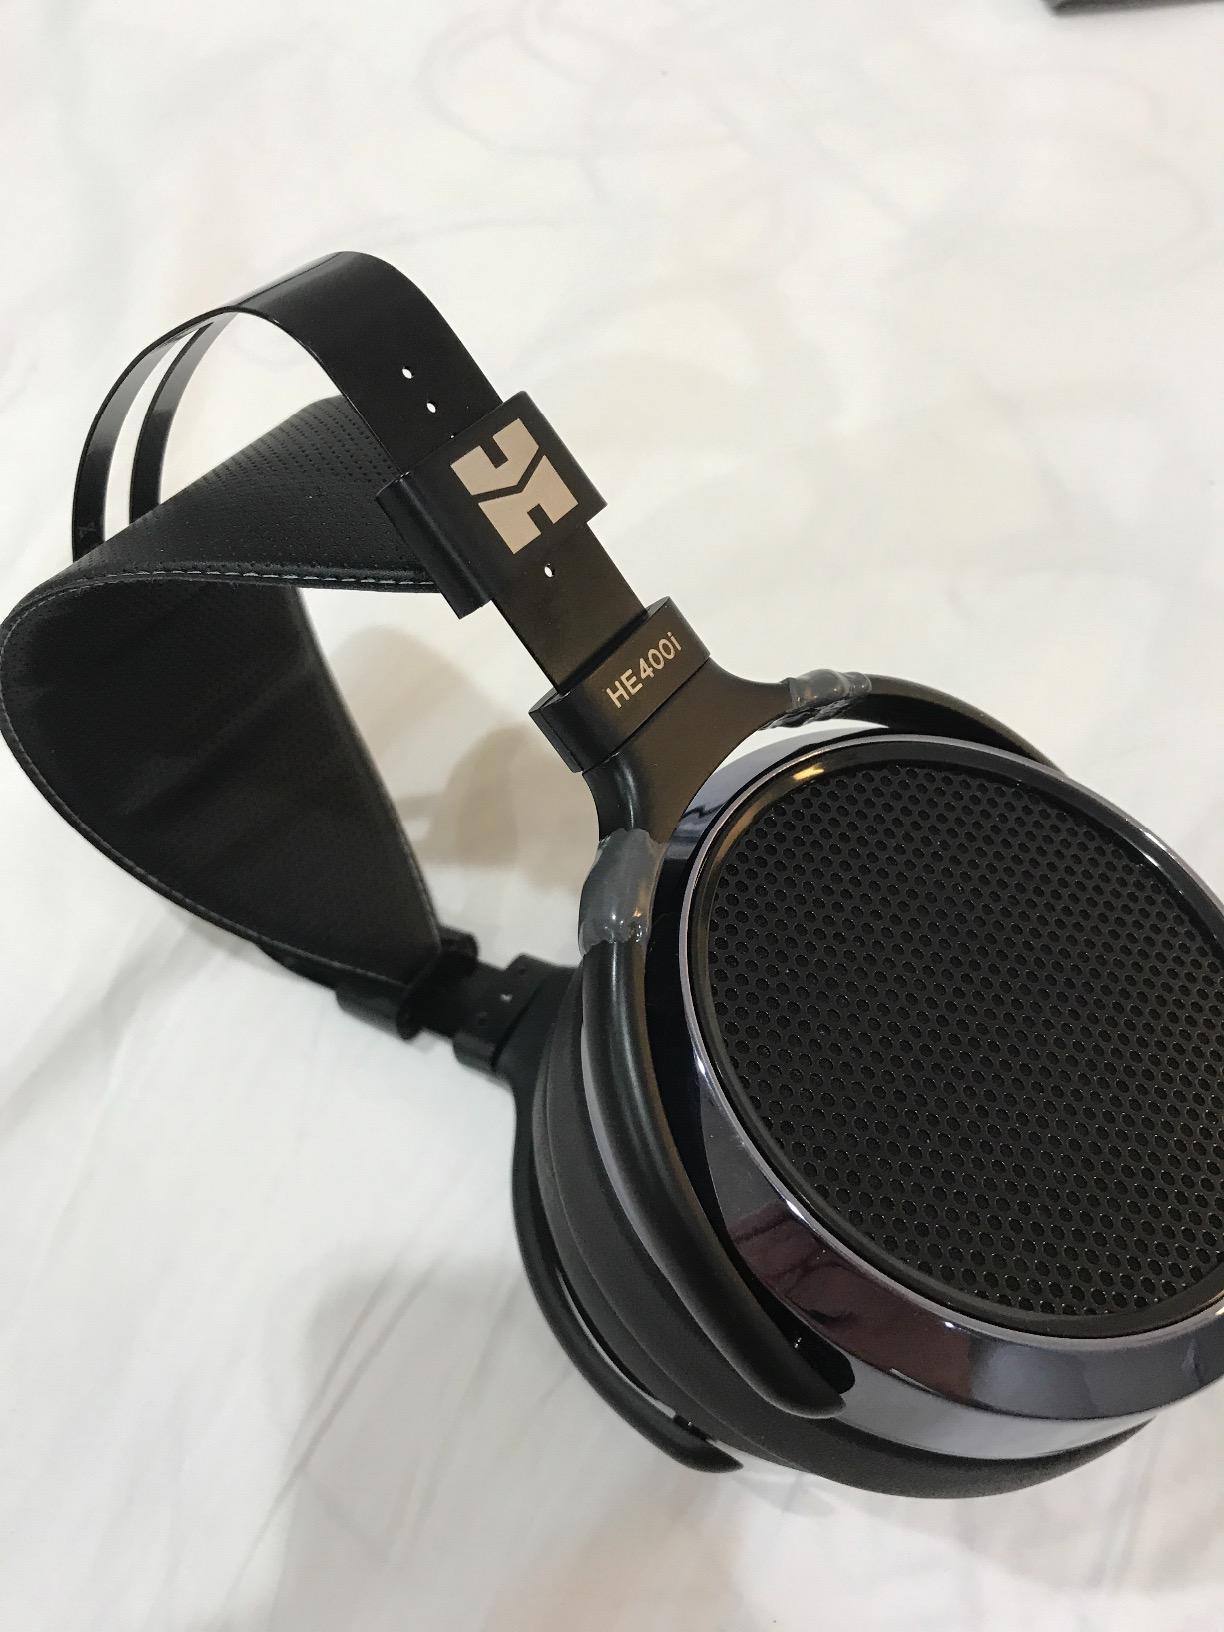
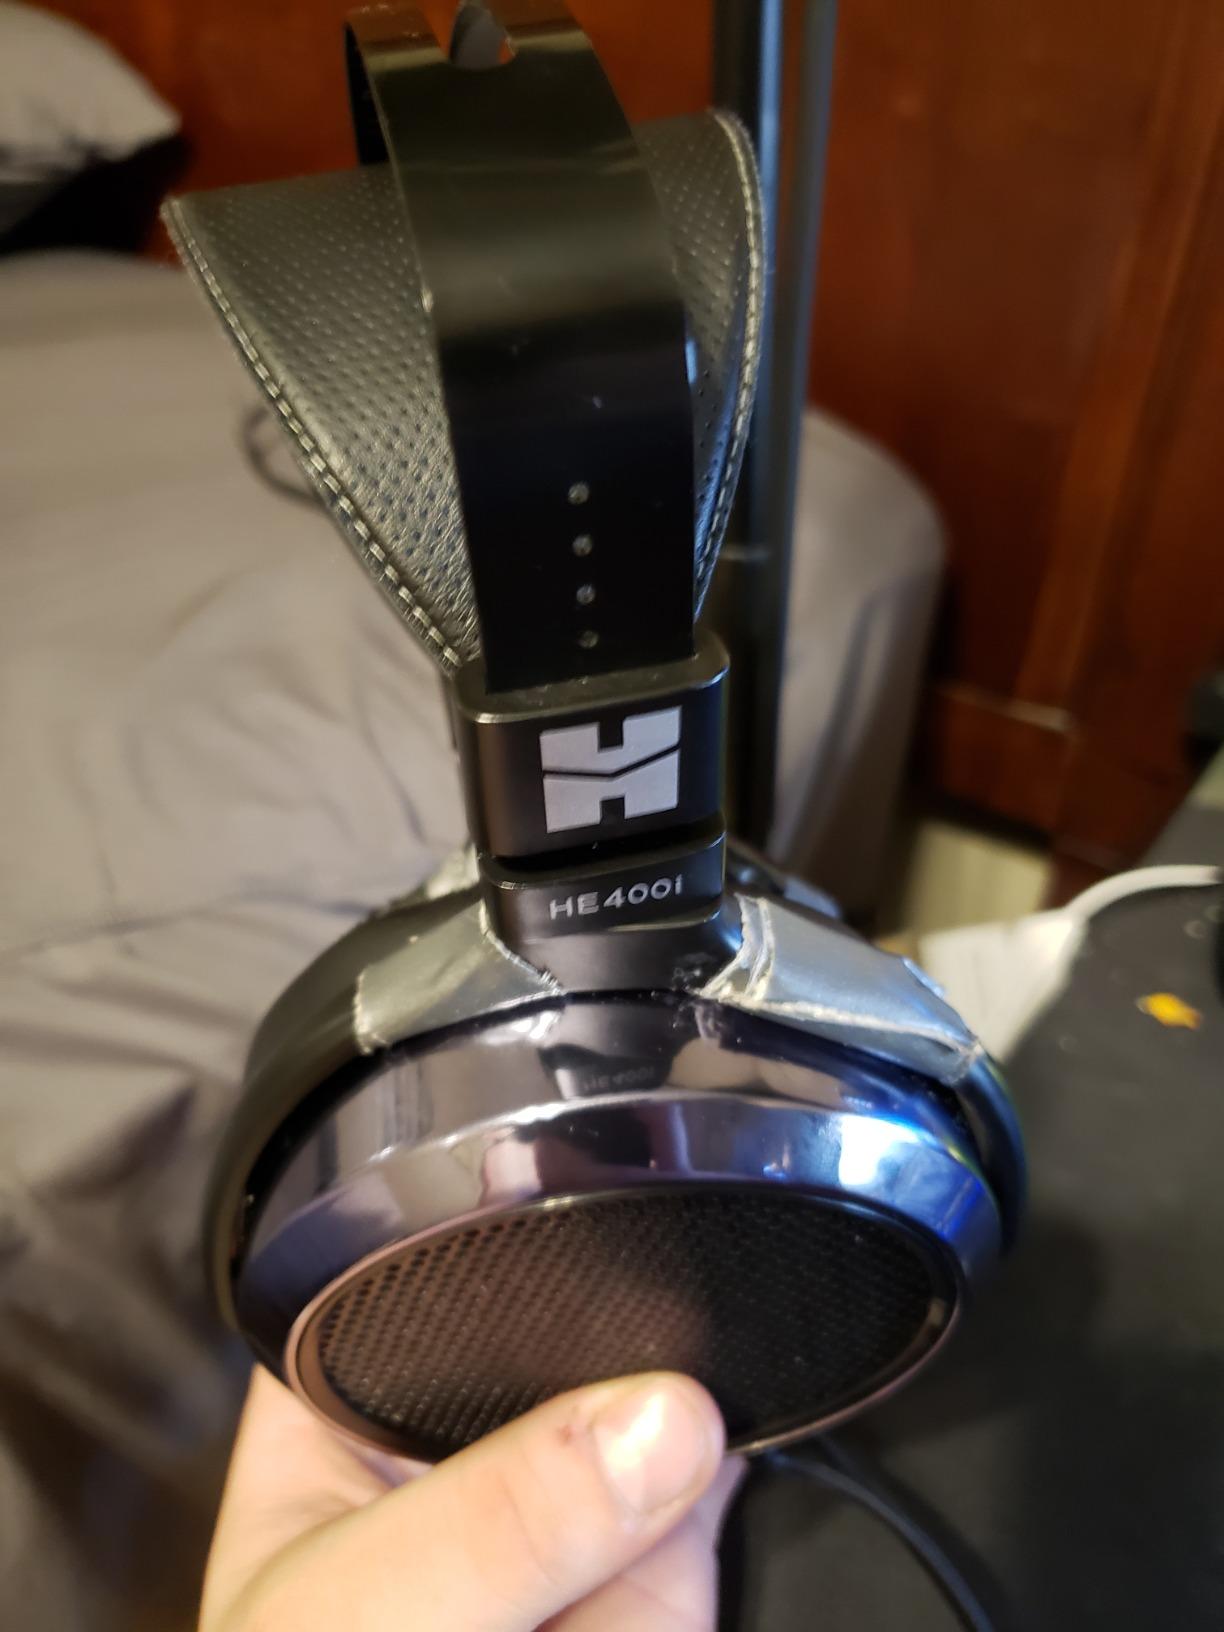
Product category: headphones
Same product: yes